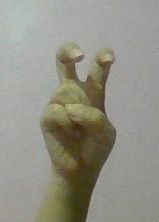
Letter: toot